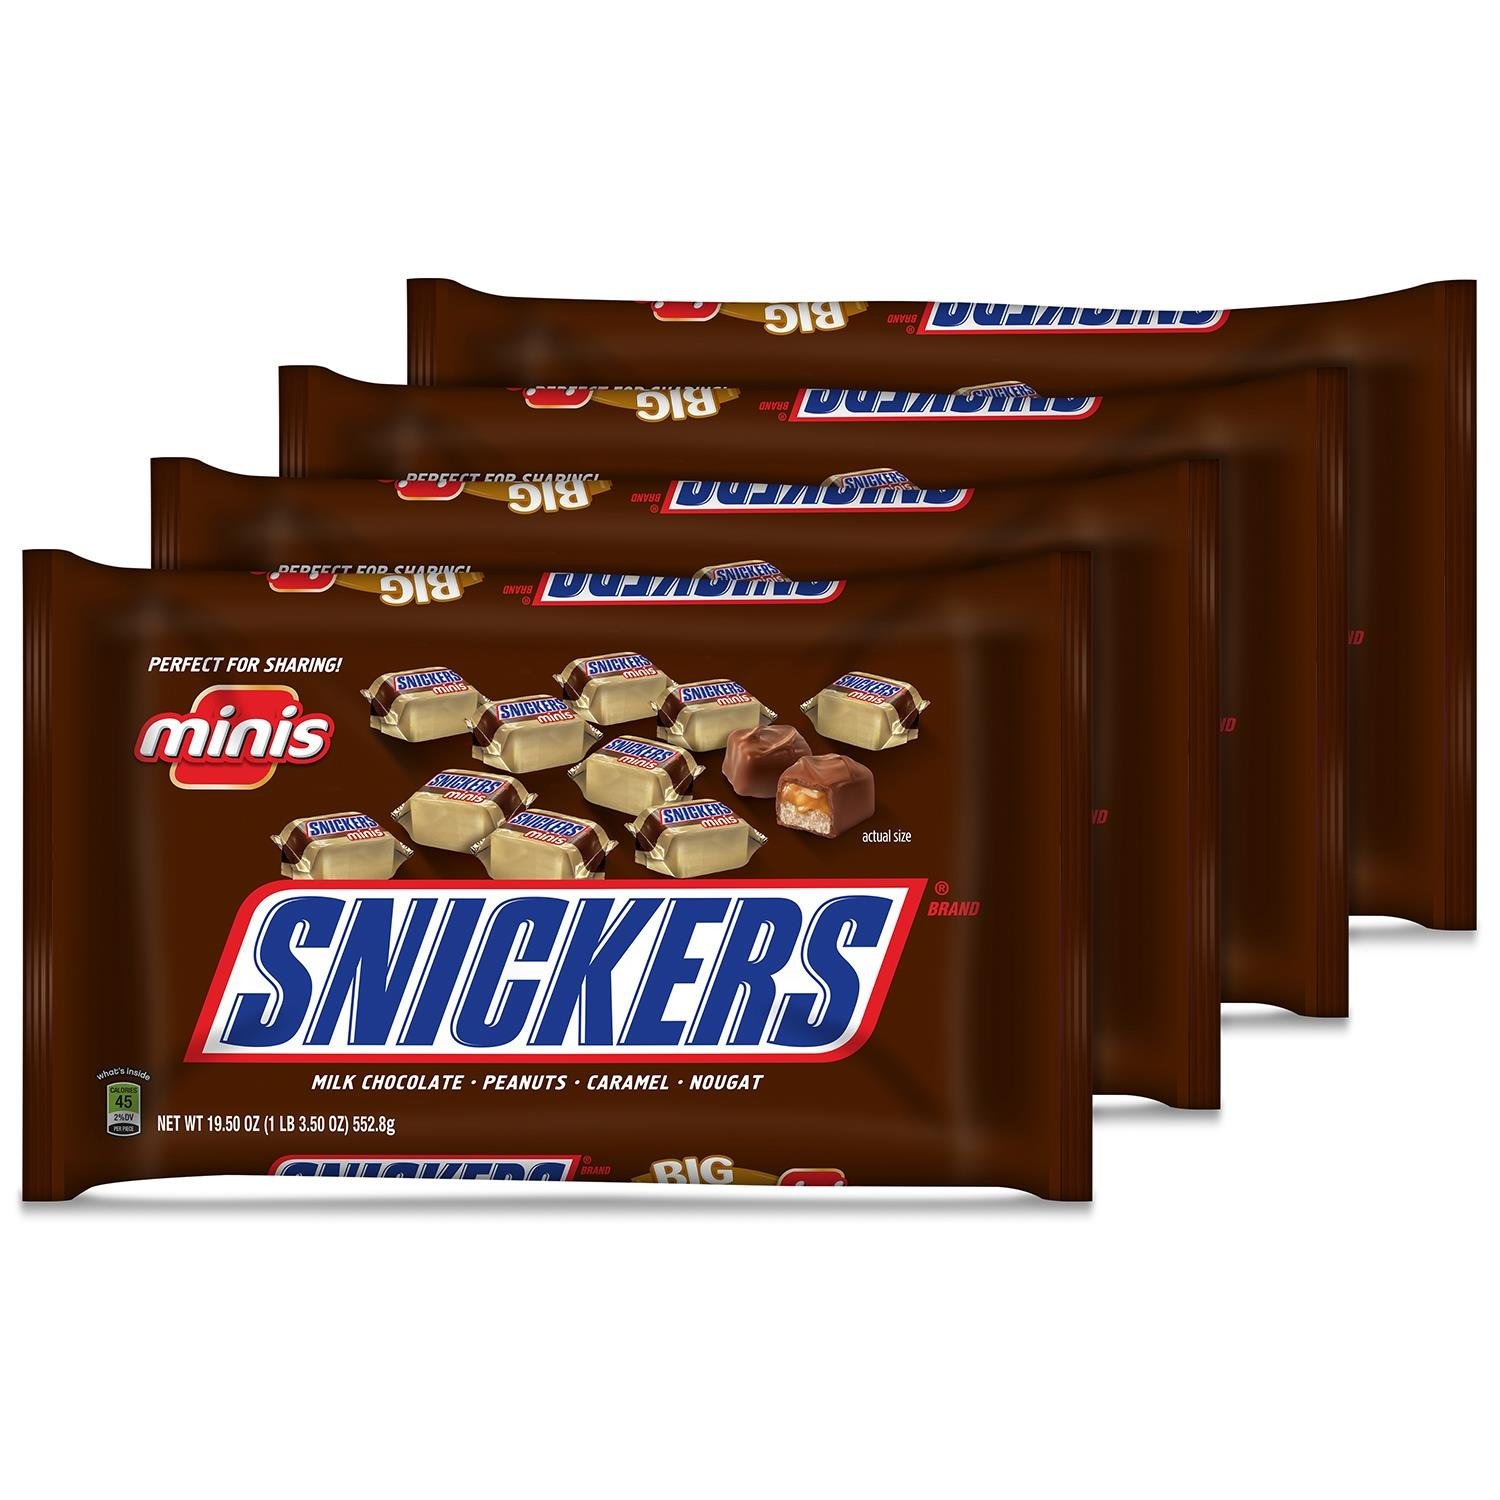
Item Name: SNICKERS Minis Size Chocolate Candy Bars 19.5-Ounce Bag (Pack of 4)
Bullet Point 1: Contains four (4) 19.5-ounce bags of SNICKERS Minis Chocolate Bars
Bullet Point 2: SNICKERS Minis Candy Bars are made with nuts, nougat, caramel and milk chocolate
Bullet Point 3: This 19.5-ounce bag of SNICKERS Mini Chocolate Bars is perfect for sharing with friends and family
Bullet Point 4: SNICKERS Minis Chocolates satisfy your small bouts of hunger for a perfectly portioned chocolate snack
Bullet Point 5: Share the joy of individually wrapped SNICKERS Chocolate Bars as an office snack or party treat
Value: 78.0
Unit: Ounce

Price: 13.56